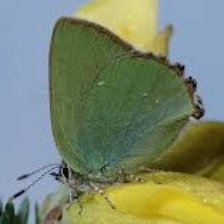
Species: GREEN HAIRSTREAK
Butterfly family (ImageNet category): lycaenid_butterfly